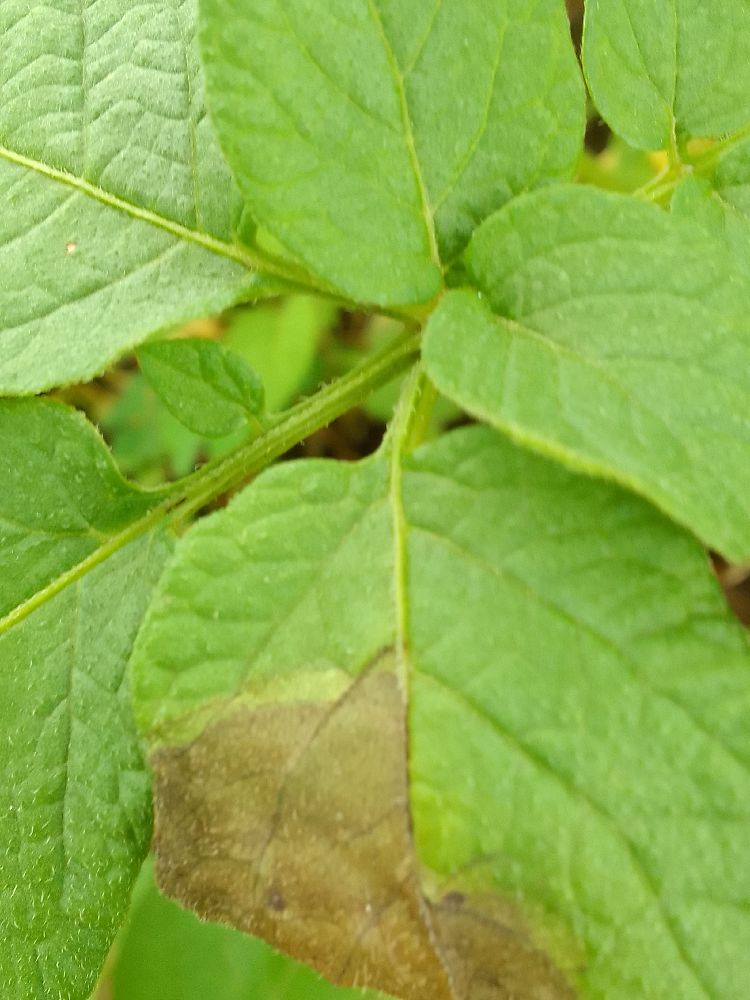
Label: Late blight